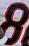
Number: 8